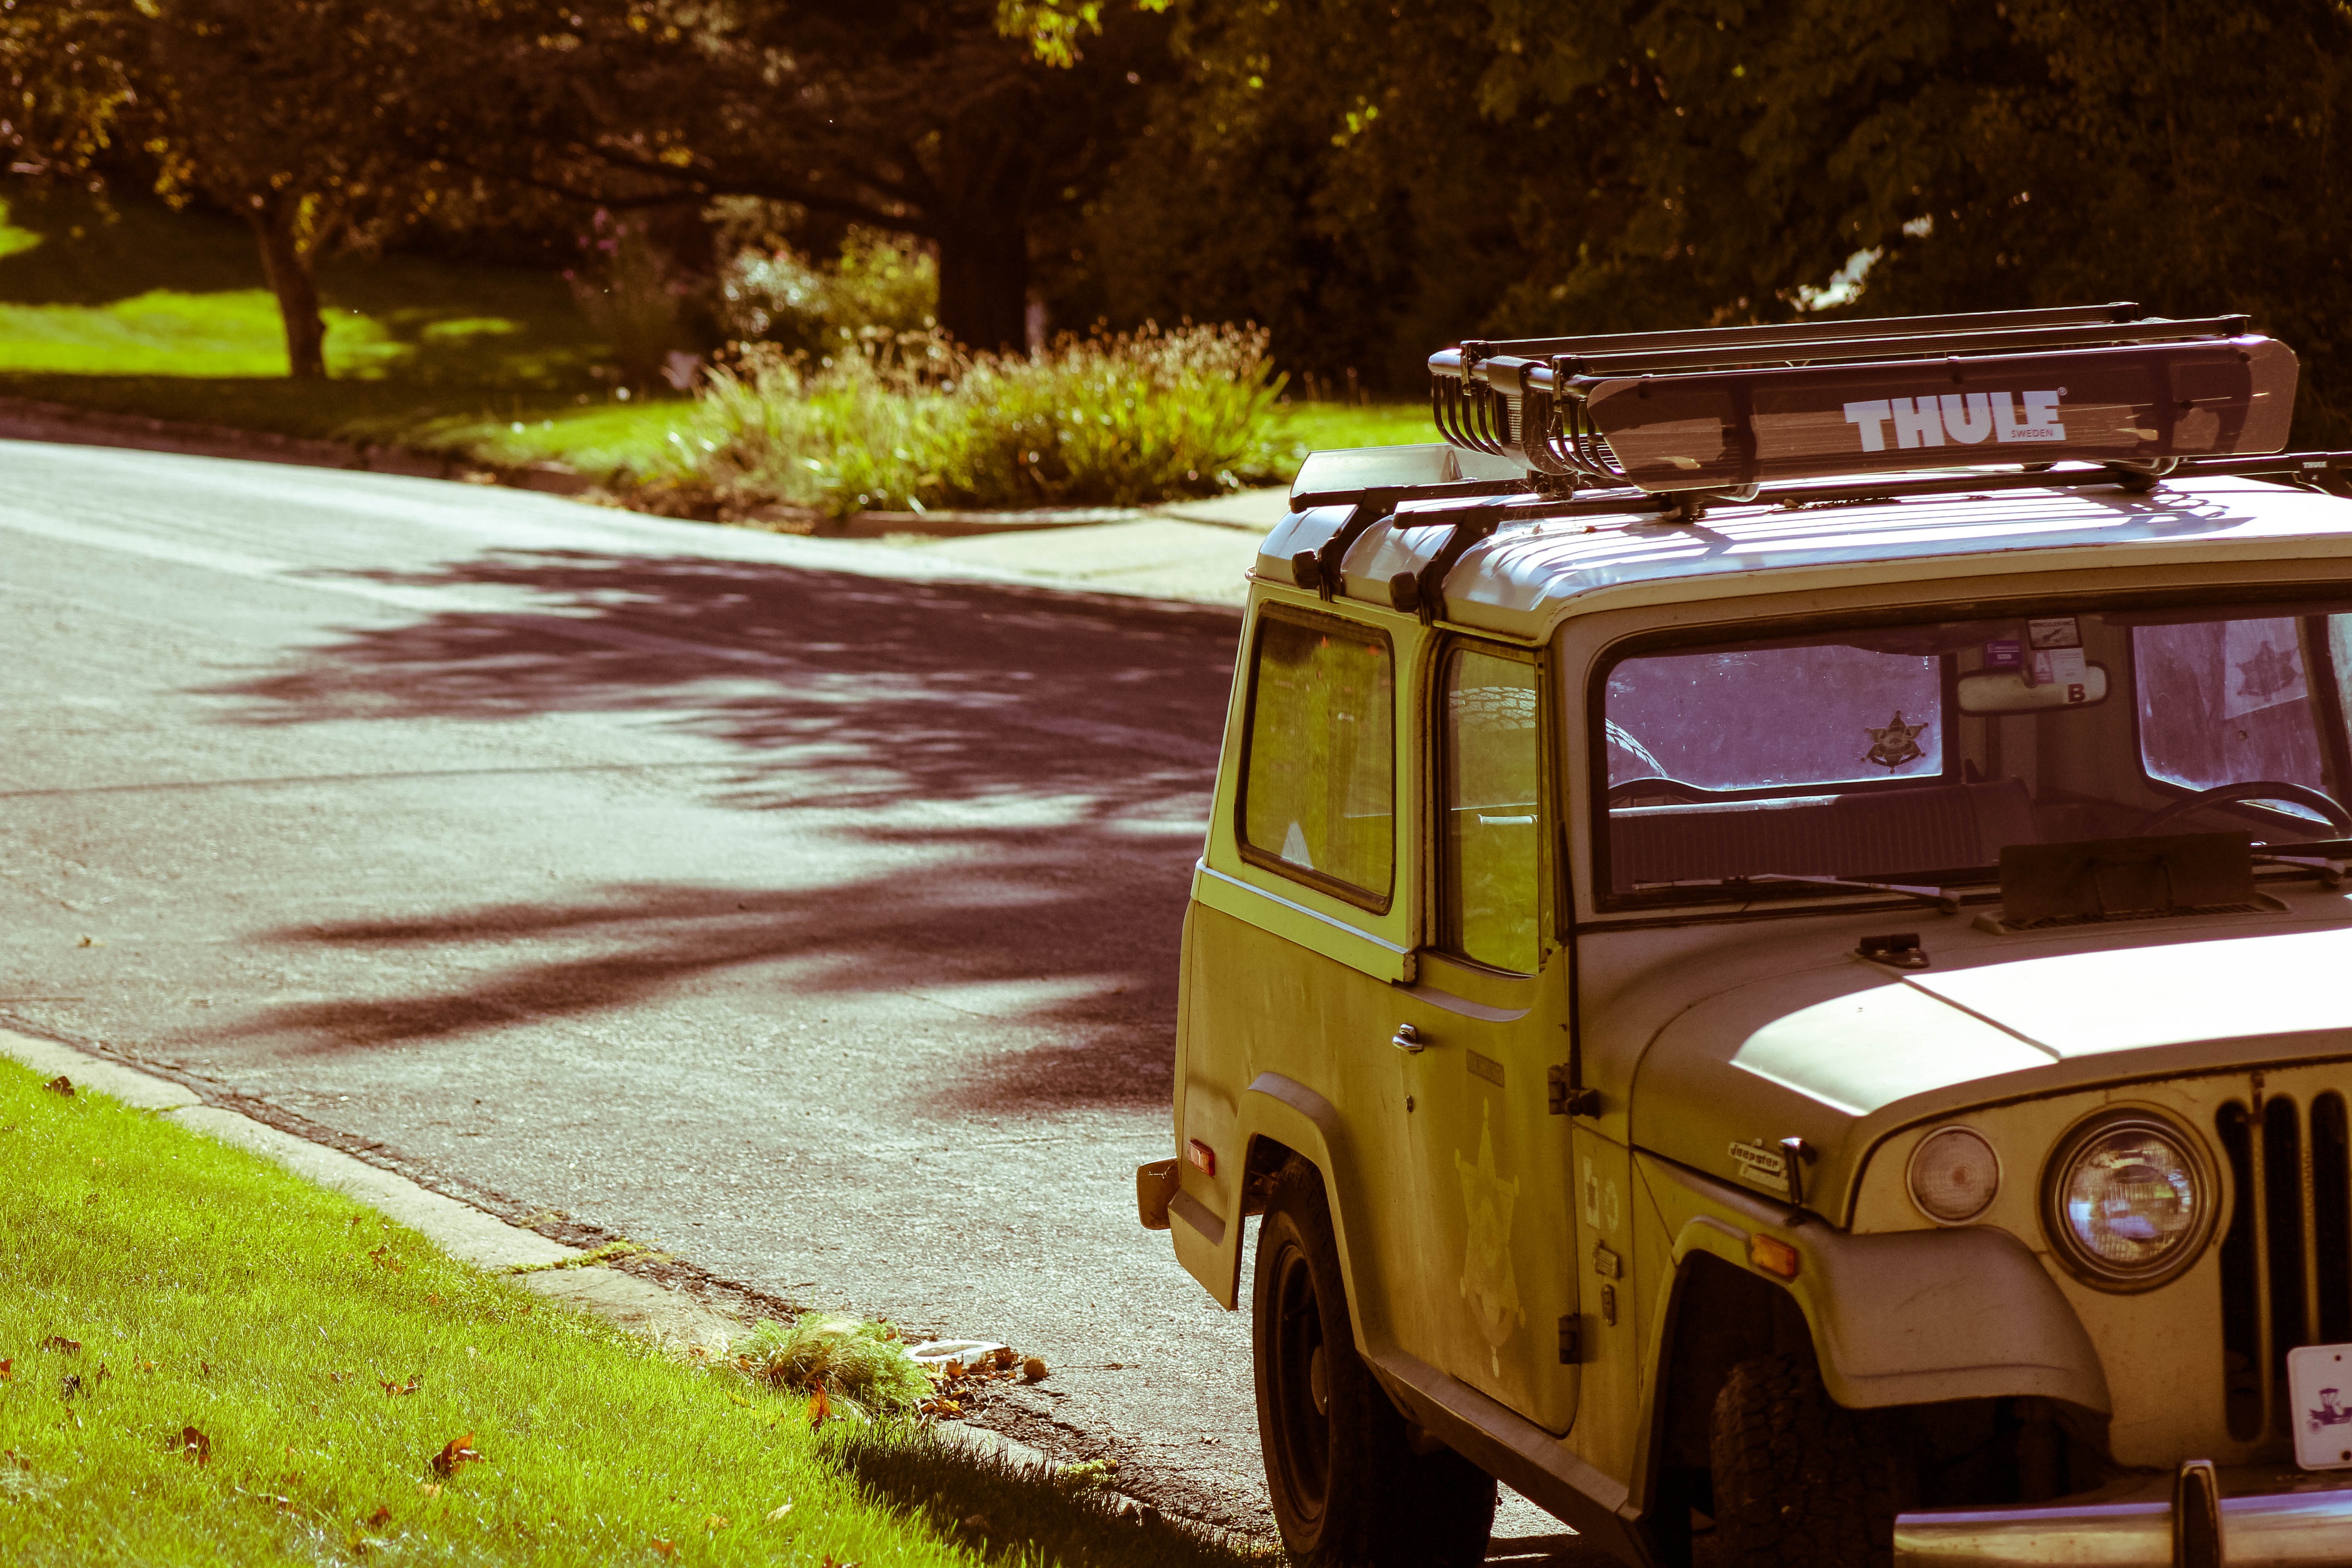
car, jeep, vehicle, off road vehicle, automobile make, off roading